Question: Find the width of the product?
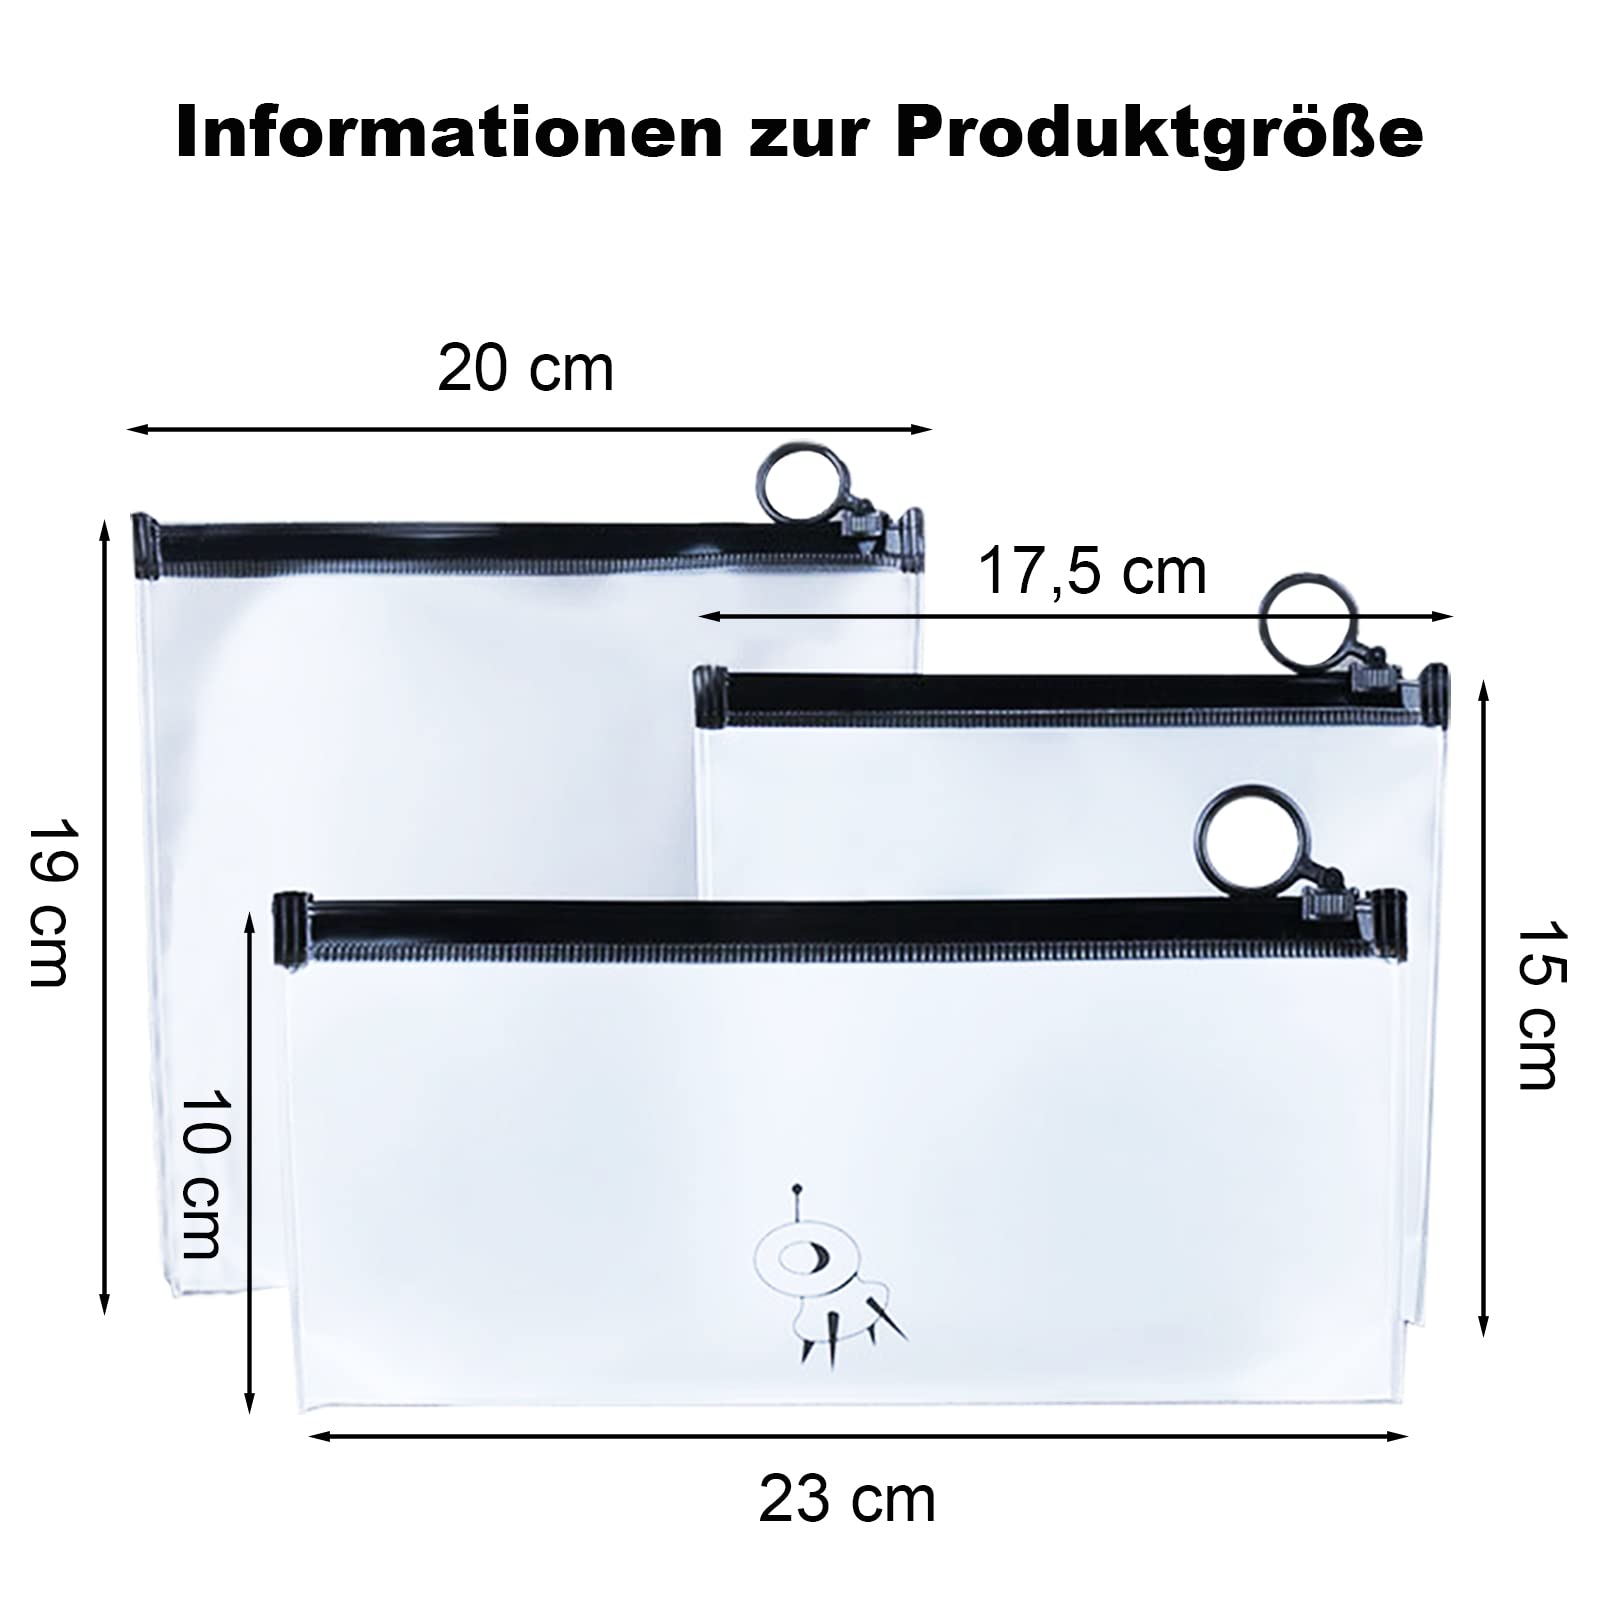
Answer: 15.0 centimetre